Okonomiyaki
Also known as:
ar - Arabic: أوكونومياكي
arz - Egyptian Arabic: اوكونومياكى
bew - Betawi: Okonomiyaki
bn - Bangla: ওকোনোমিয়াকি
ca - Catalan: Okonomiyaki
cs - Czech: Okonomijaki
da - Danish: Okonomiyaki
de - German: Okonomiyaki
el - Greek: Οκονομιγιάκι
en-simple - Simple English: Okonomiyaki
es - Spanish: Okonomiyaki
fa - Persian: اوکونومی‌یاکی
fi - Finnish: Okonomiyaki
fr - French: Okonomiyaki
ga - Irish: Okonomiyaki
he - Hebrew: אוקונומיאקי
hu - Hungarian: Okonomijaki
hy - Armenian: Օկոնոմիյակի
id - Indonesian: Okonomiyaki
it - Italian: Okonomiyaki
ja - Japanese: お好み焼き
jv - Javanese: Okonomiyaki
ka - Georgian: ოკონომიაკი
ko - Korean: 오코노미야키
mk - Macedonian: Окономијаки
ms - Malay: Okonomiyaki
nl - Dutch: Okonomiyaki
pl - Polish: Okonomiyaki
pt - Portuguese: Okonomiyaki
ro - Romanian: Okonomiyaki
ru - Russian: Окономияки
sl - Slovenian: Okonomijaki
sv - Swedish: Okonomiyaki
th - Thai: โอโกโนมิยากิ
tl - Tagalog: Okonomiyaki
tr - Turkish: Okonomiyaki
uk - Ukrainian: Окономіякі
vi - Vietnamese: Okonomiyaki
yue - Cantonese: 大阪燒
zh - Chinese: 御好燒
Category: pancake (savory pancake)
Cuisine: Japanese
Associated cuisines: Japanese
Area: Hiroshima, Osaka
Countries: Japan
Region: Eastern Asia

The dish is a savory pancake dish consisting of wheat flour batter and other ingredients (mixed, or as toppings) cooked on a flat griddle. Common additions include cabbage, meat, and seafood, and toppings include sauce made from Worcestershire sauce, dried seaweed flakes, bonito flakes, mayonnaise, and pickled ginger.

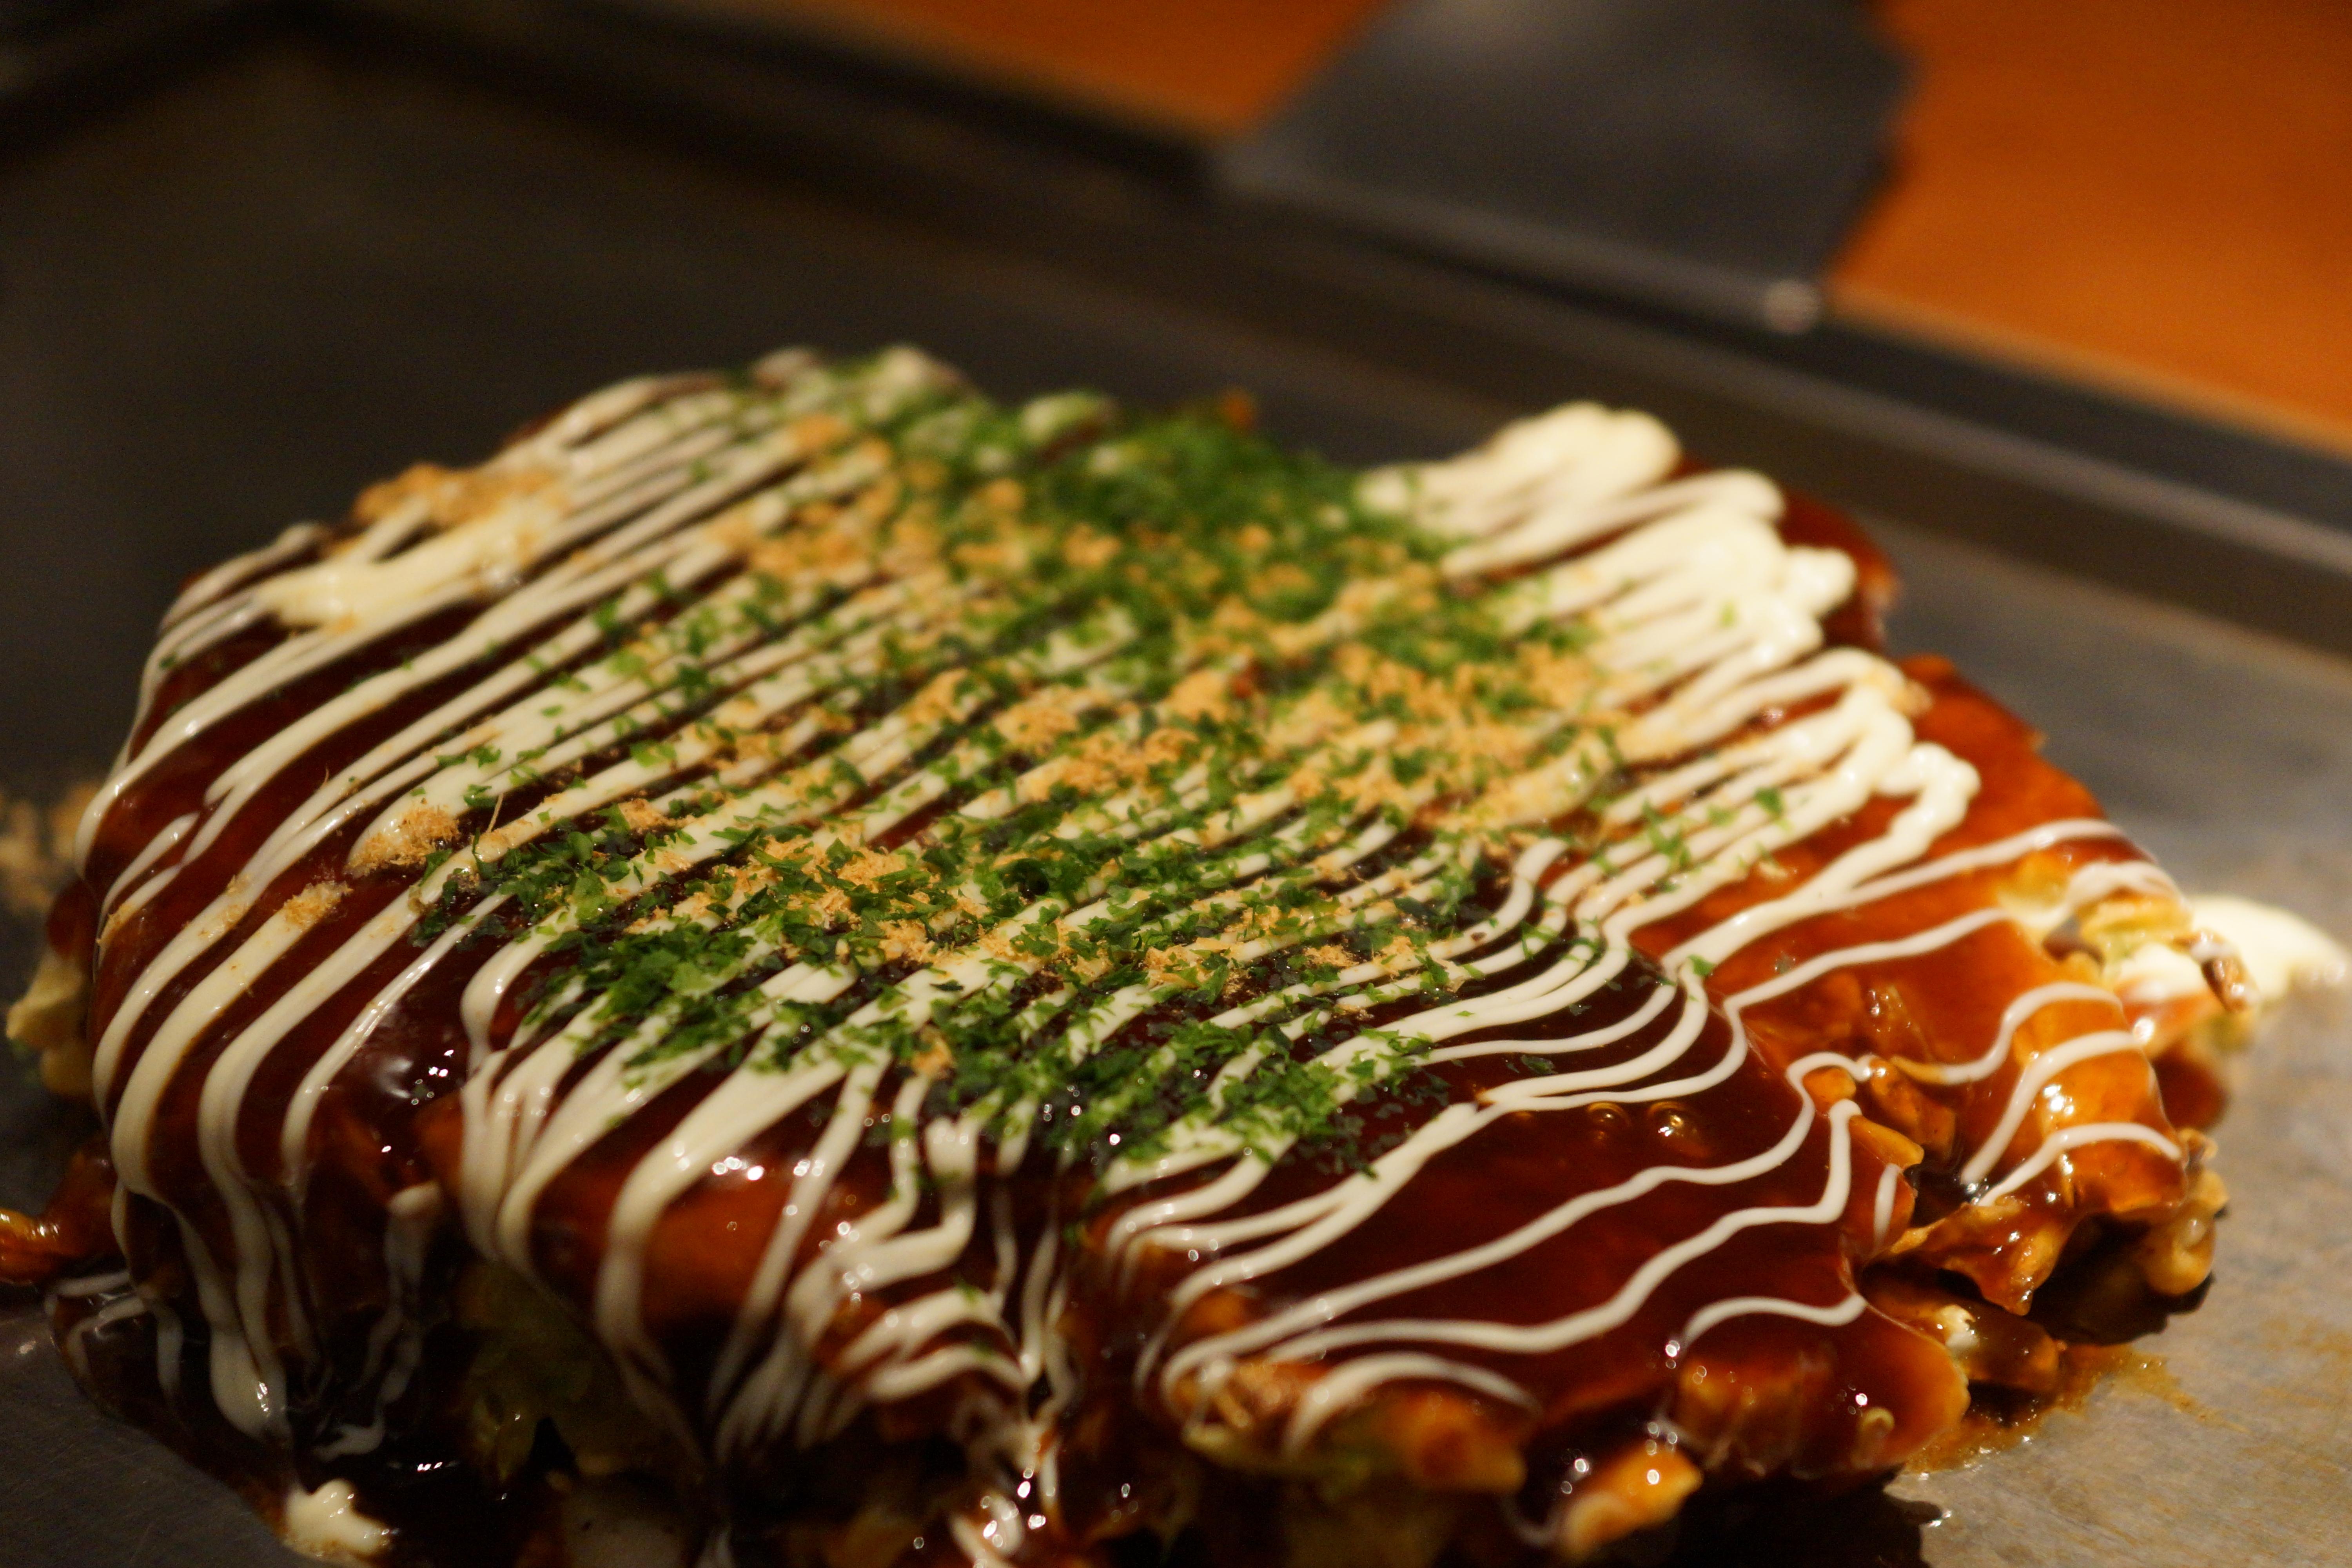
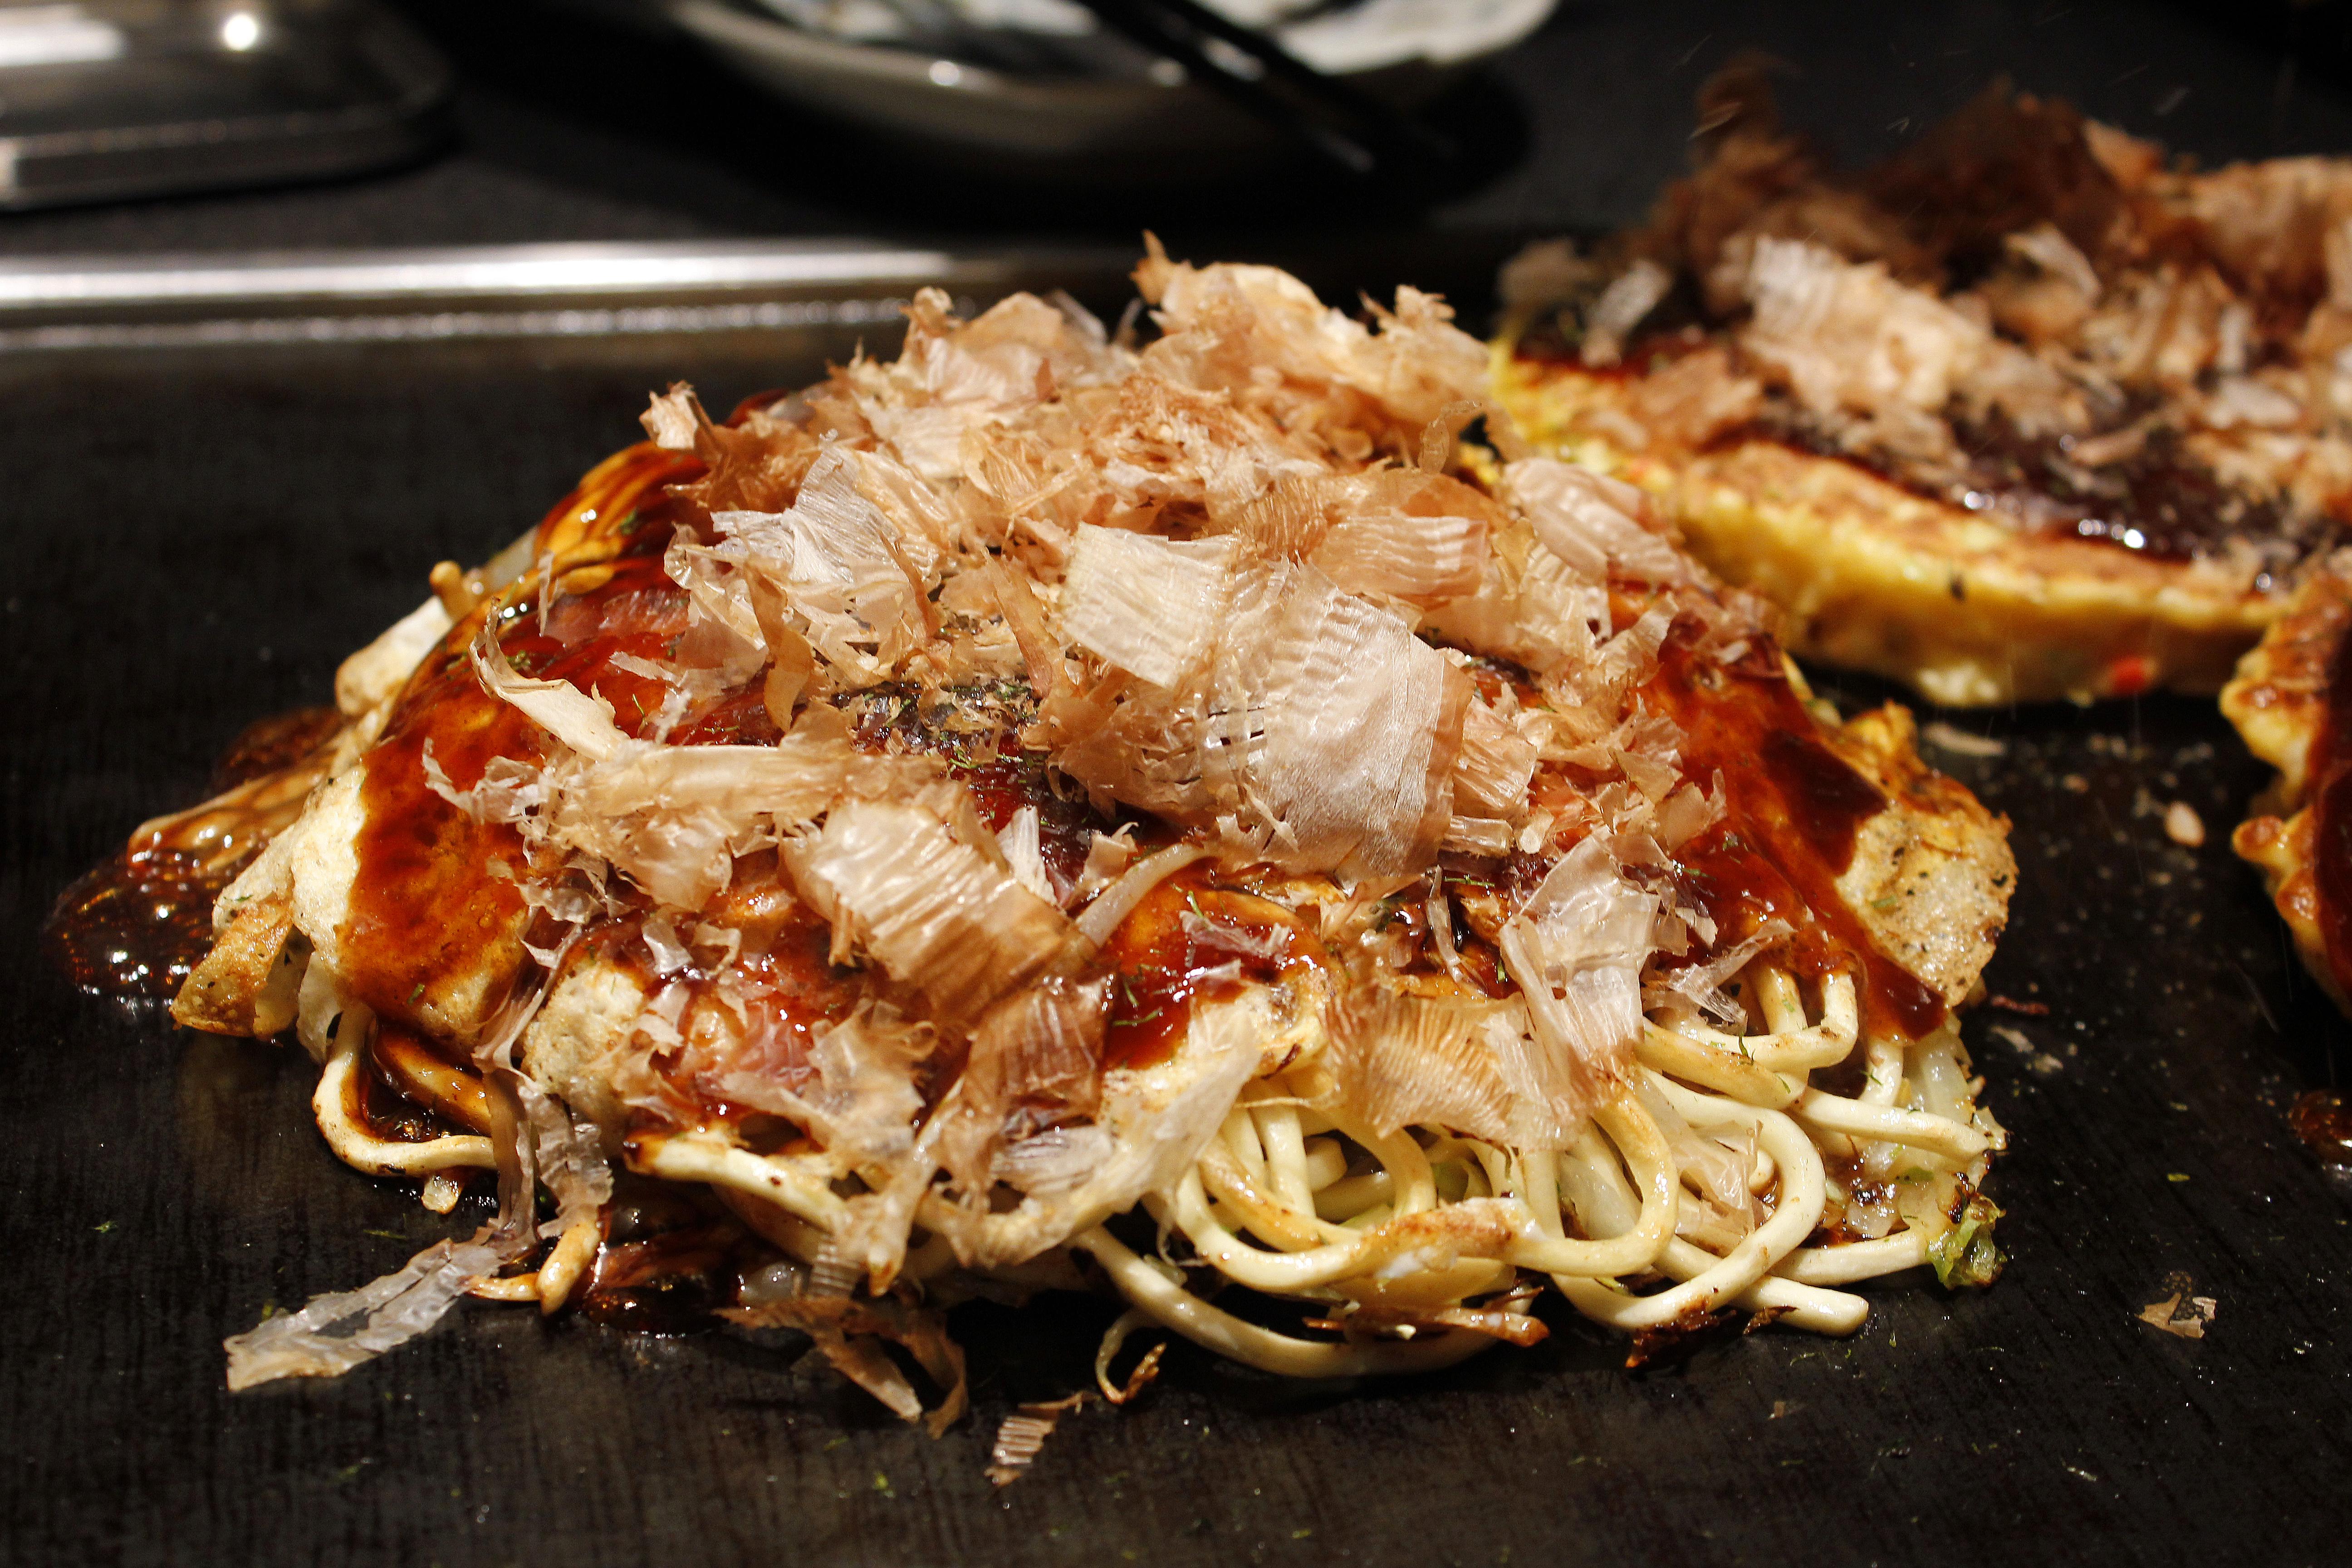
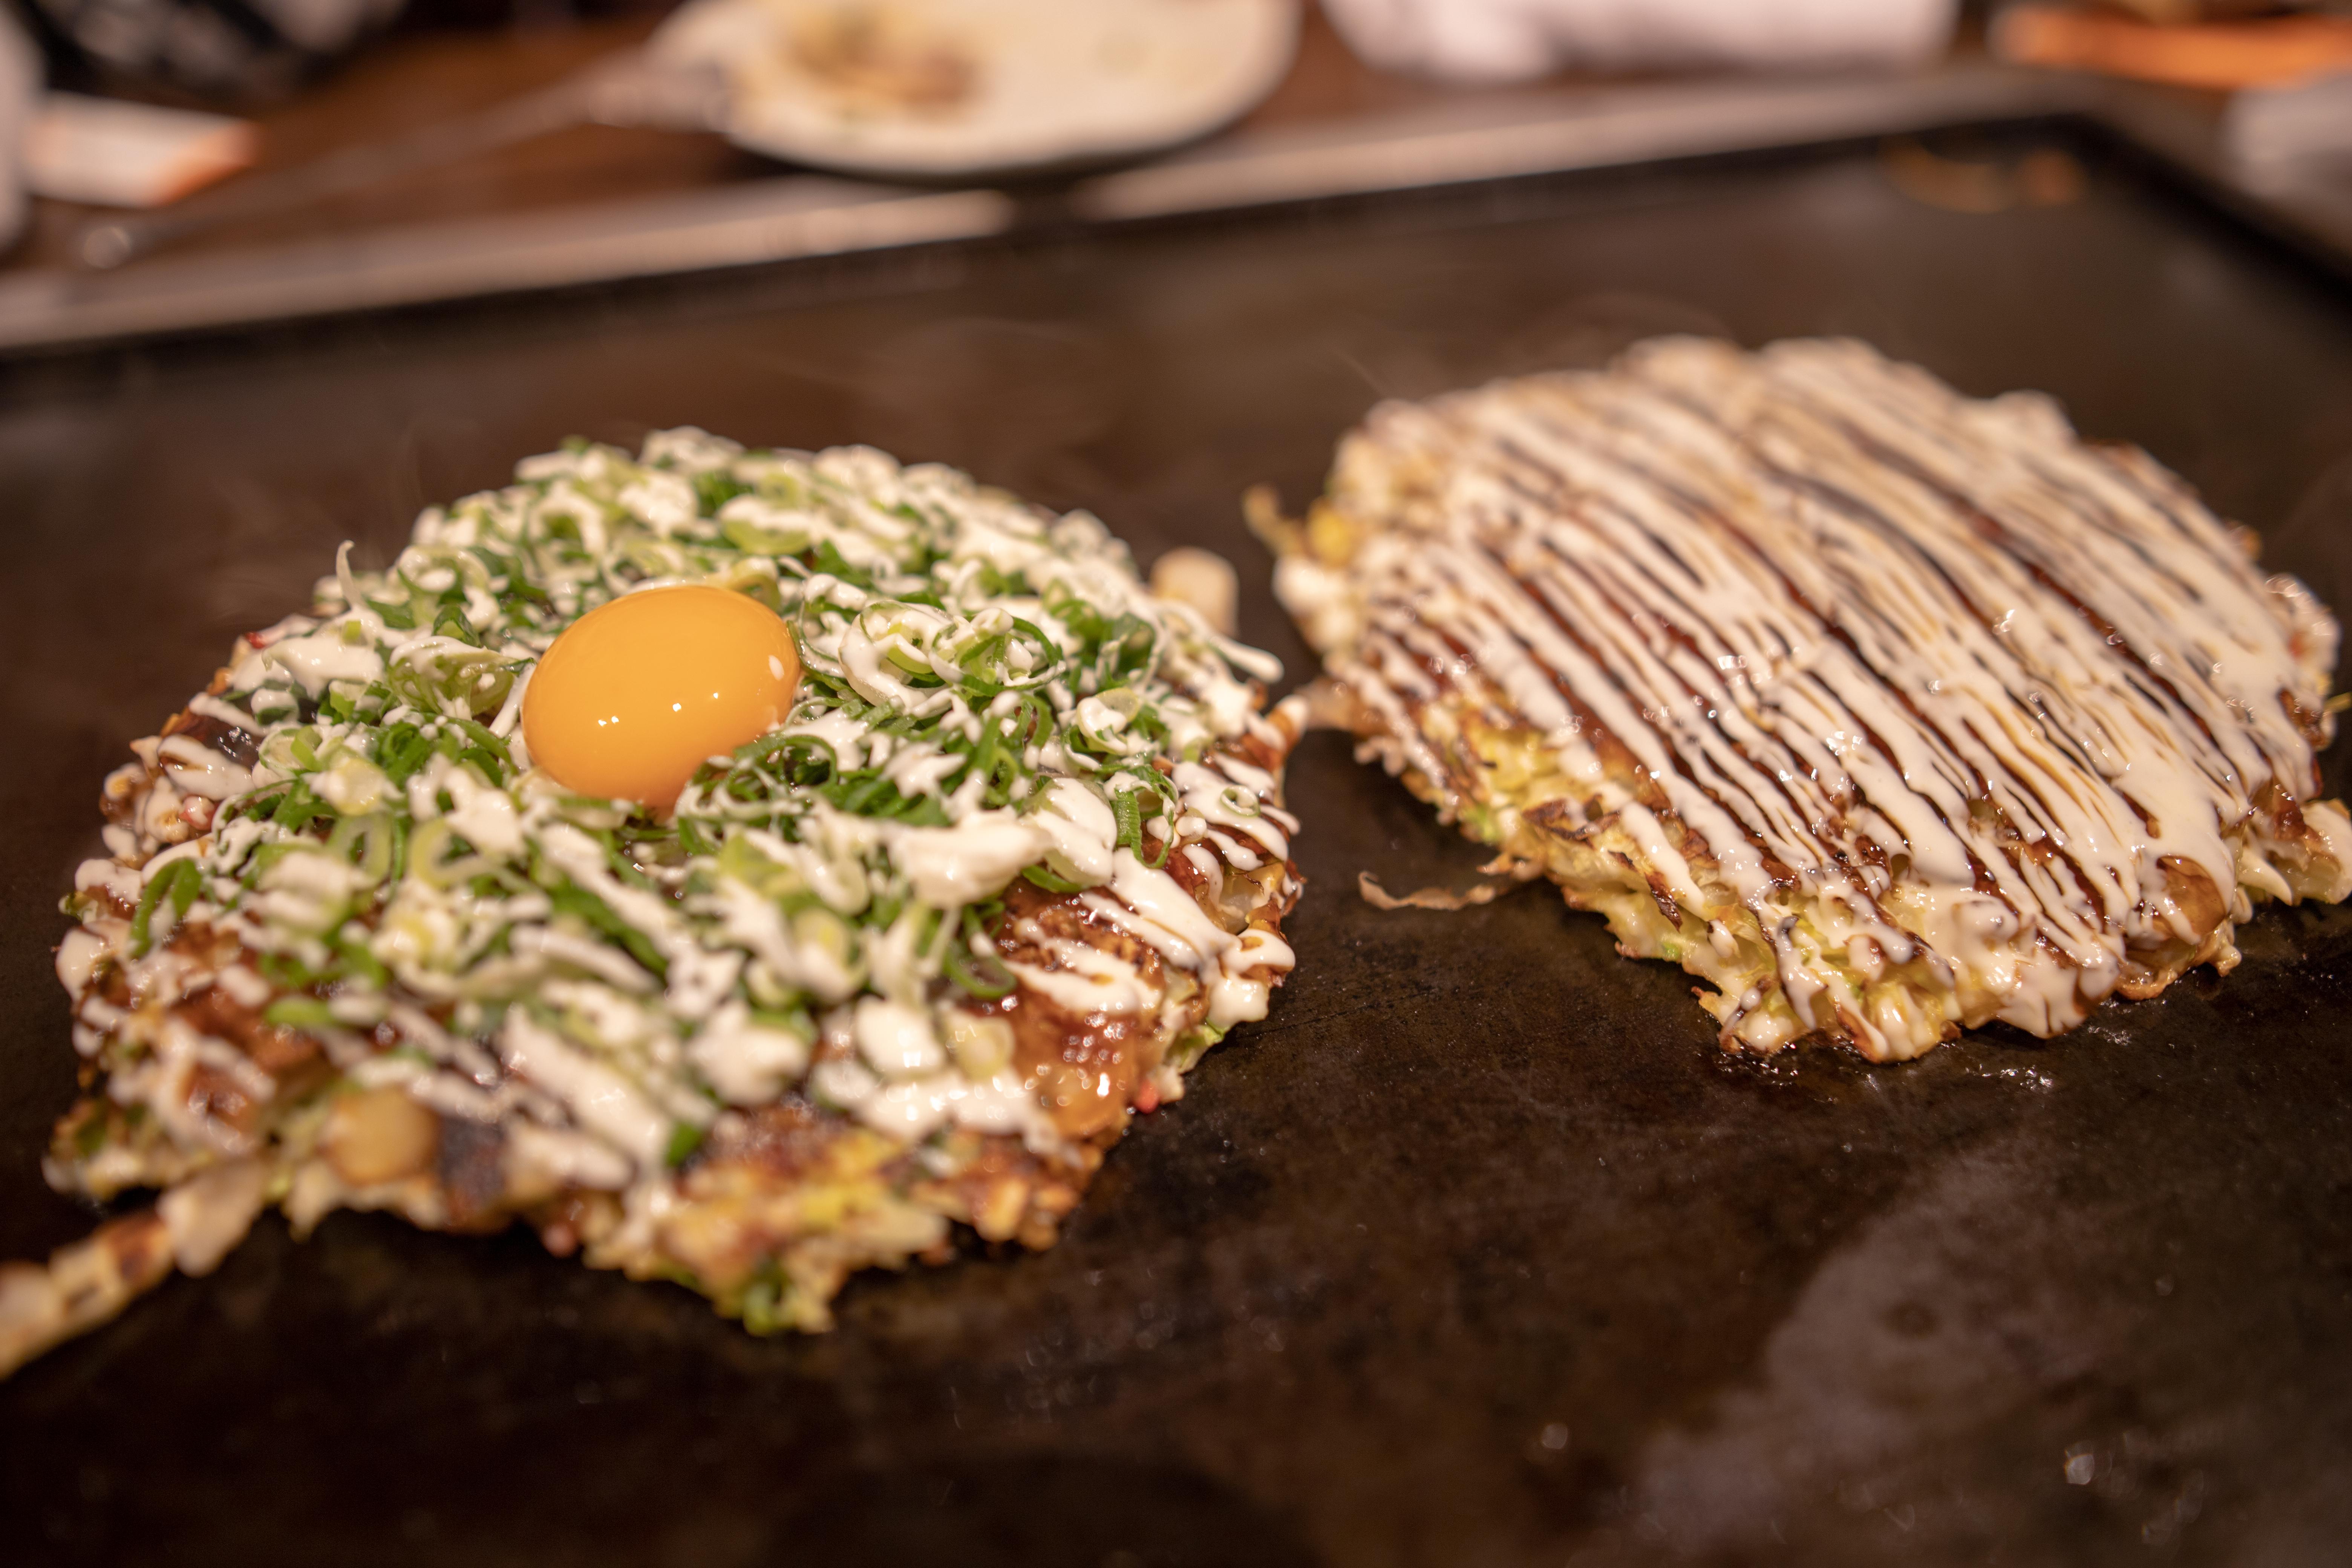
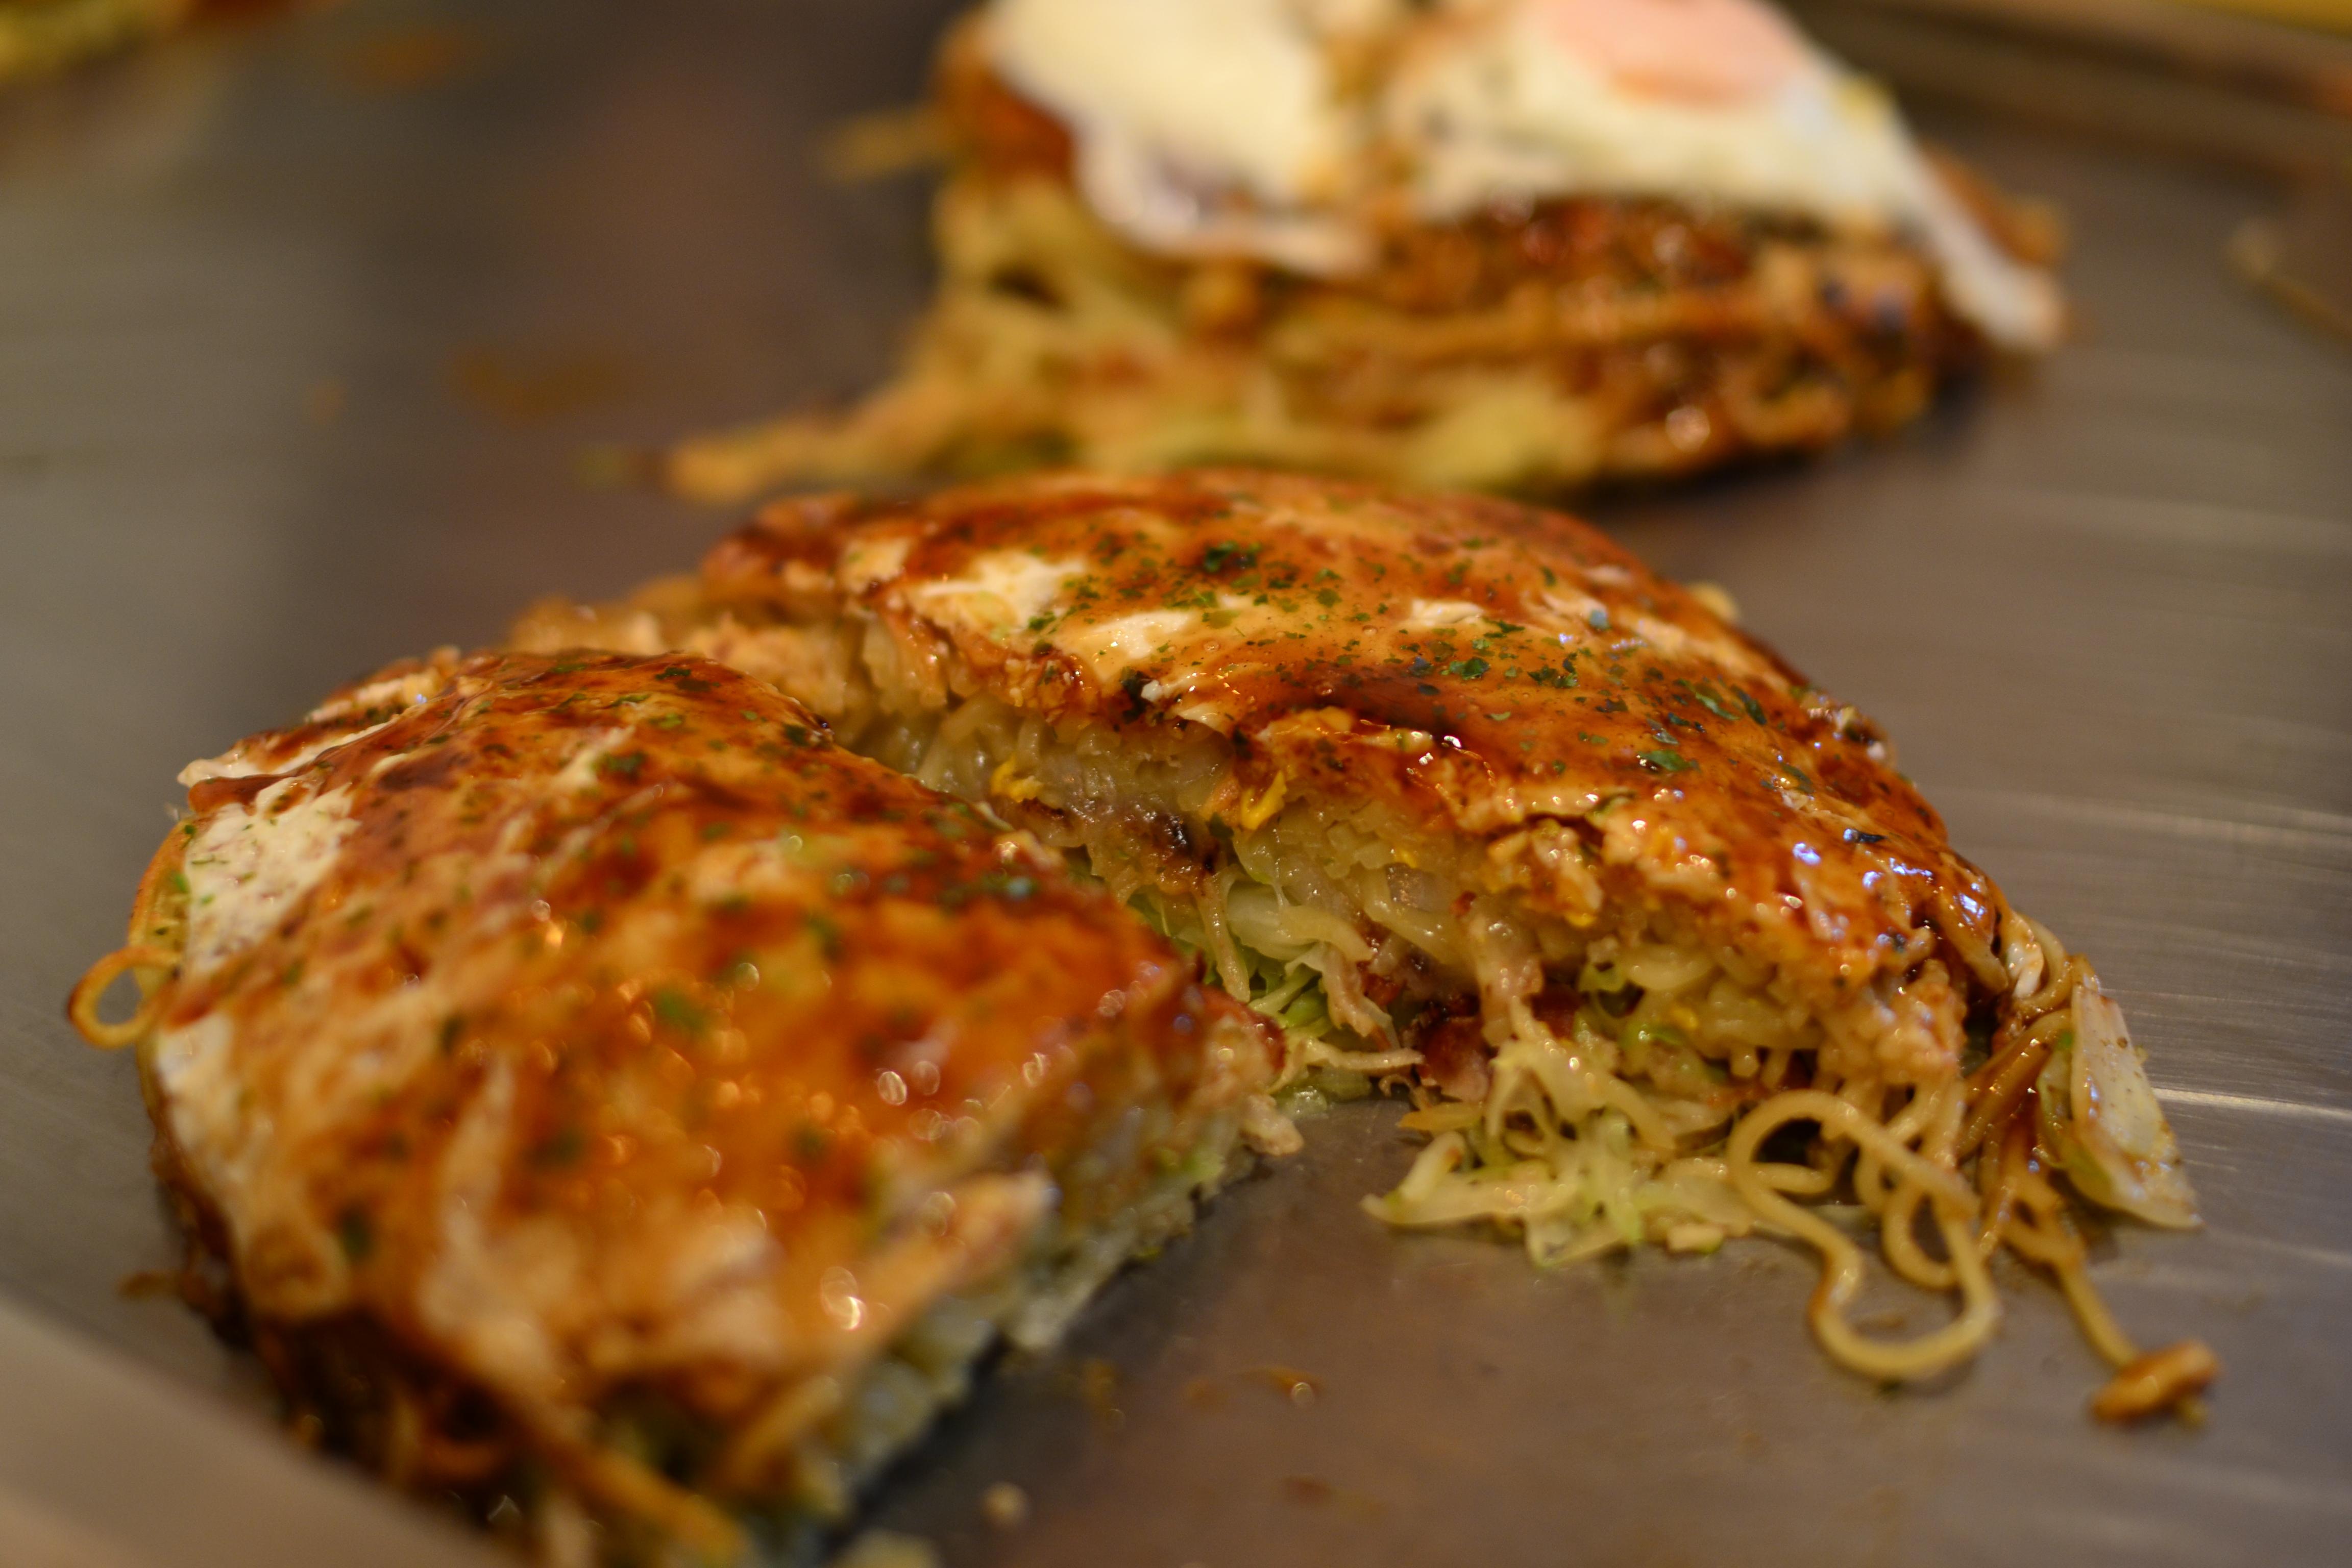